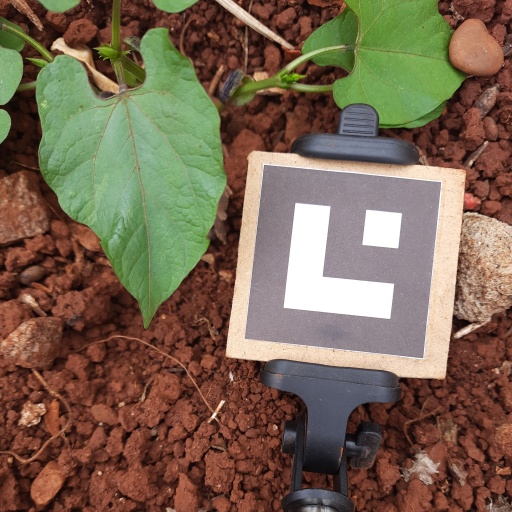
Observations: wavy surface, no eating holes, under shade